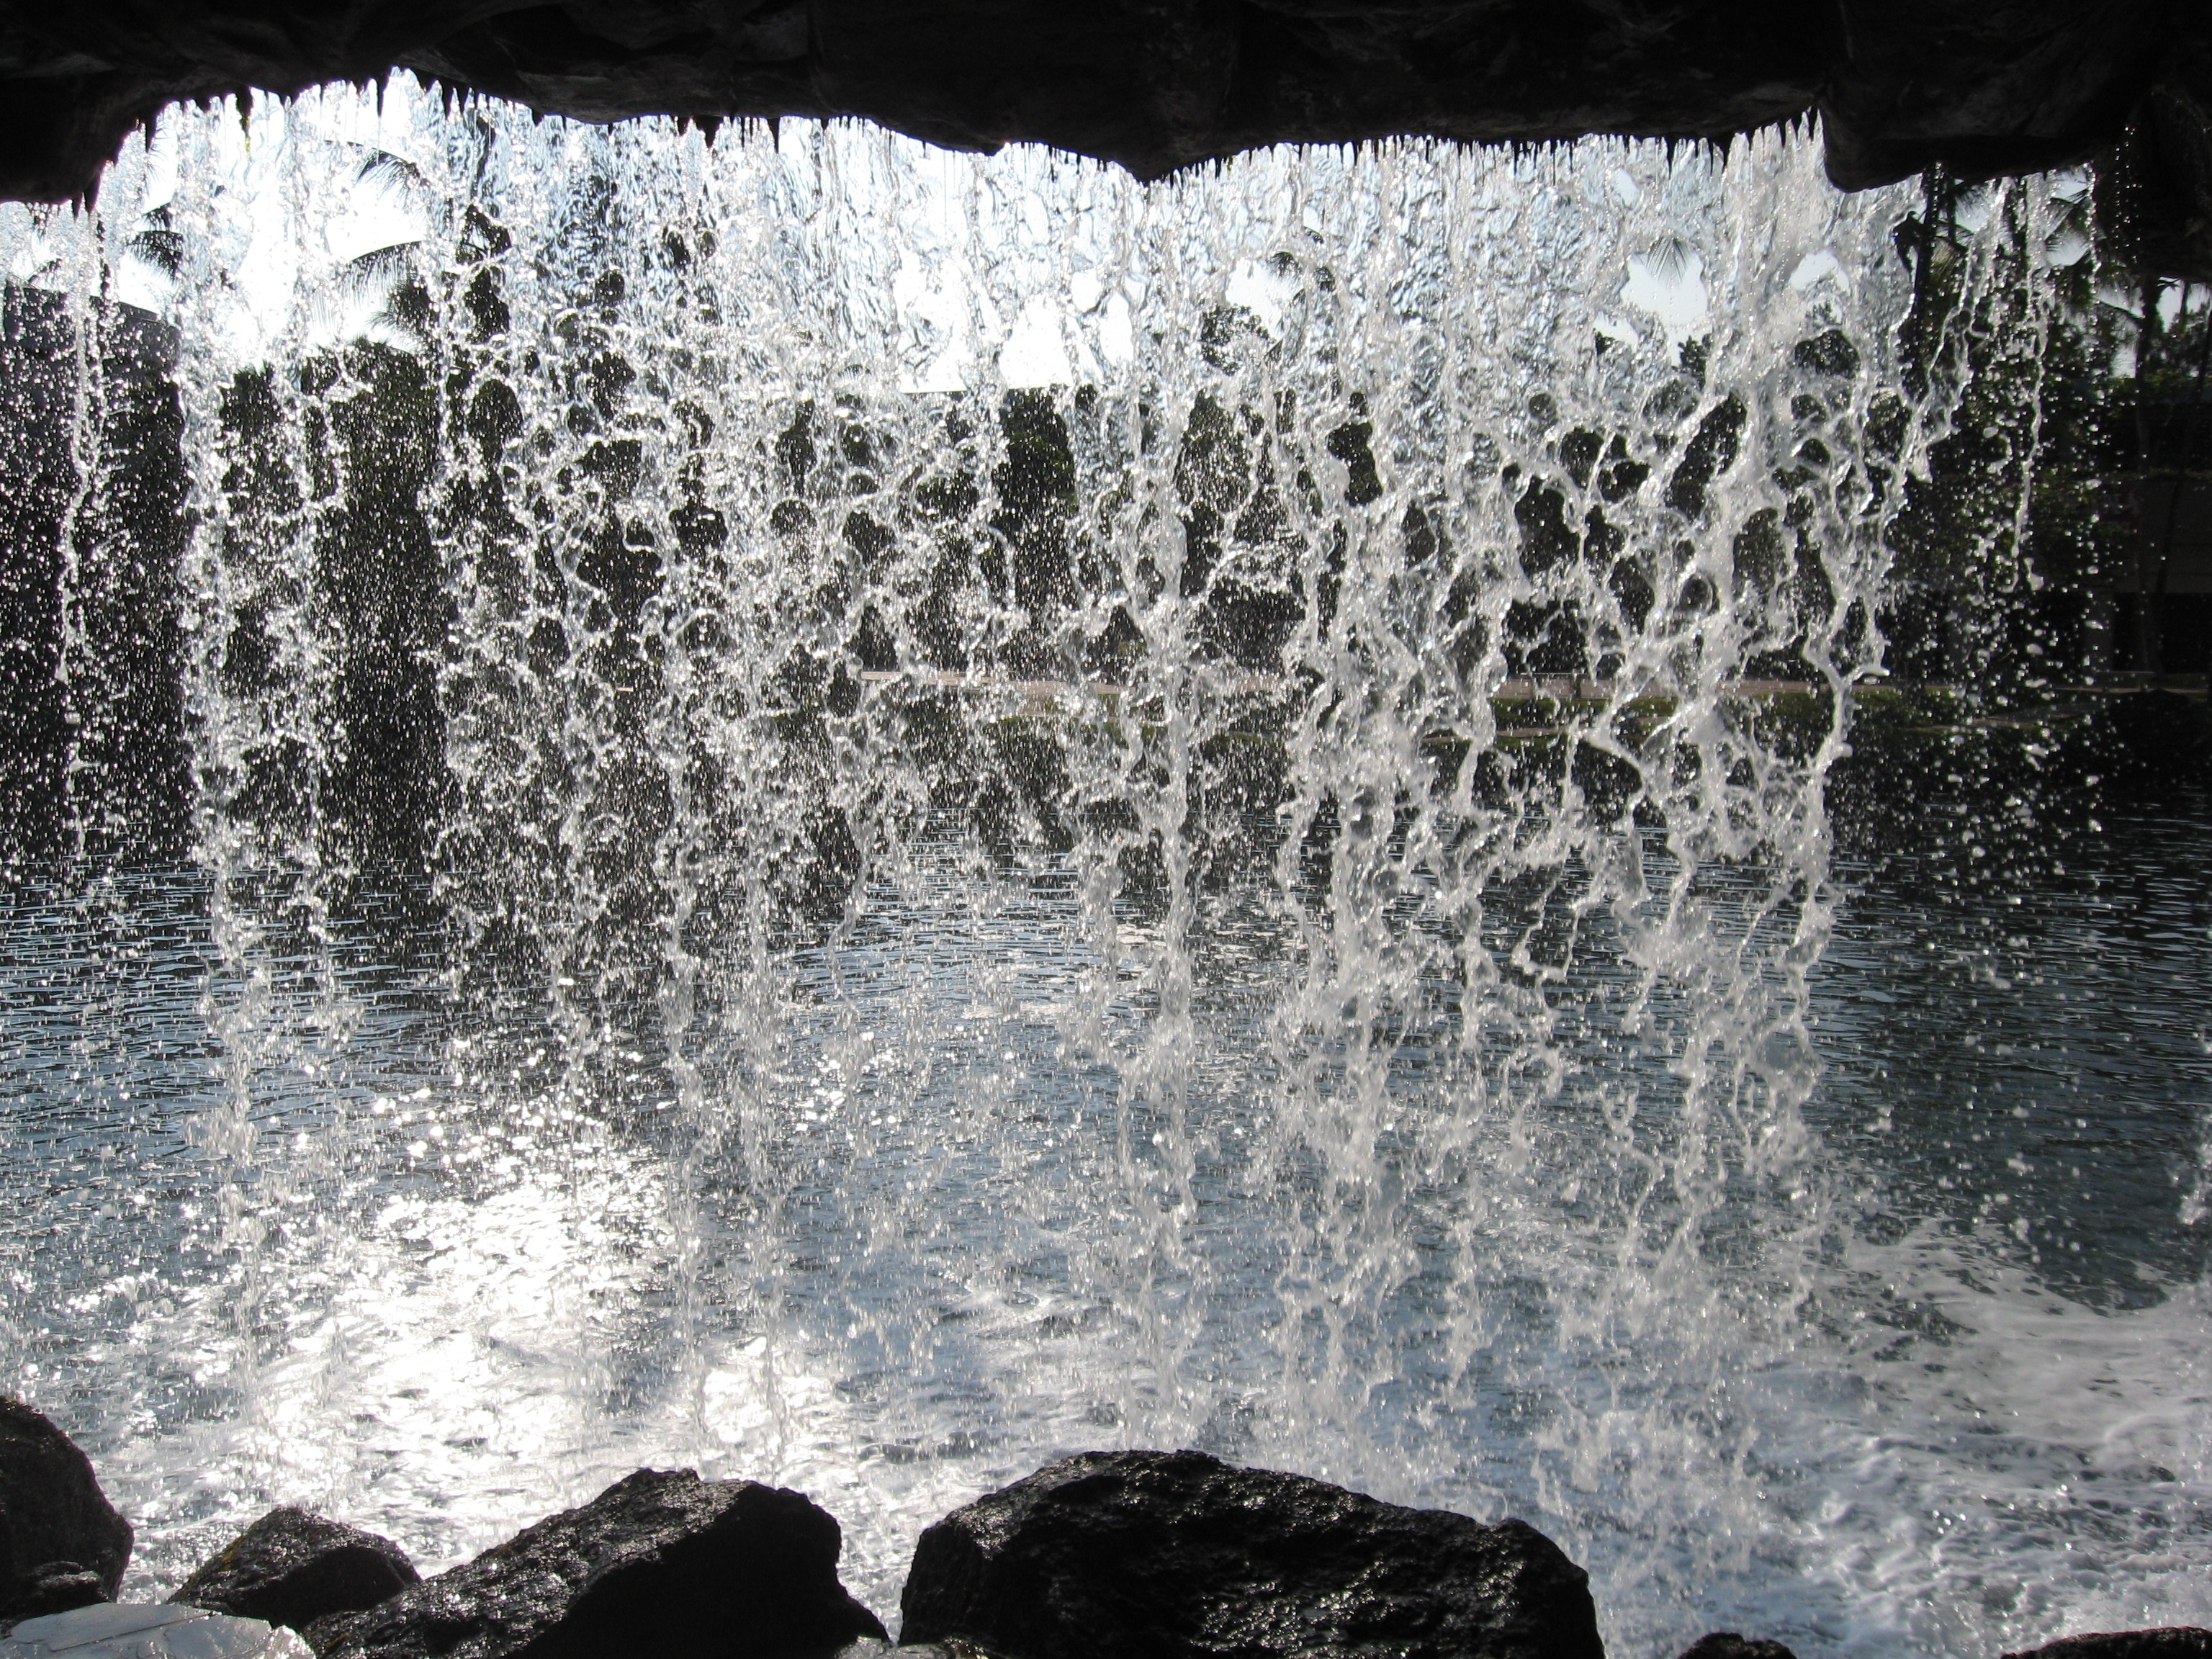
water, rock, waterfall, liquid, formation, flow, cascade, flowing, geology, falls, fountain, natural water, water feature, watercourse, freezing, water resources, downfall